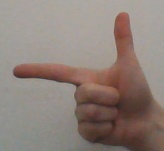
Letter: yaa